McClary Glacier

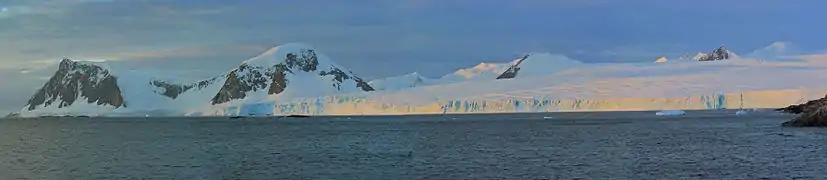
McClary Glacier as seen from San Martín Base

McClary Glacier is a glacier long and wide on the west coast of Graham Land, Antarctica. It flows southwest along the north side of Butson Ridge into Marguerite Bay between Cape Calmette and the Debenham Islands. The glacier was first roughly surveyed by the British Graham Land Expedition, 1936–37, and resurveyed by the Falkland Islands Dependencies Survey, 1946–50. It was named by the UK Antarctic Place-Names Committee for George B. McClary, father of Nelson McClary, mate on the "Port of Beaumont" during the Ronne Antarctic Research Expedition, 1947–48.